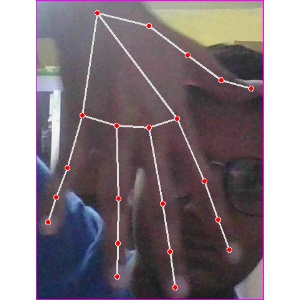
अक्षर: ढ